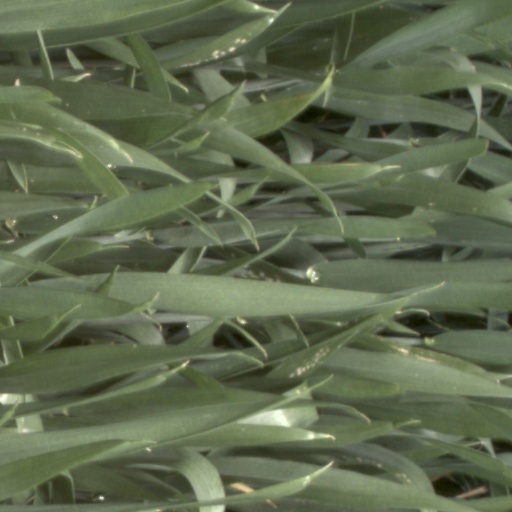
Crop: wheat